The Runaround (1946 film)

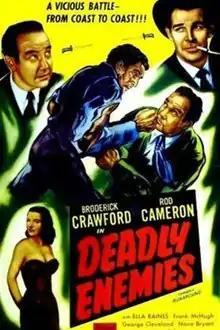
Film poster

The Runaround is a 1946 American comedy mystery film directed by Charles Lamont and starring Rod Cameron, Ella Raines, Broderick Crawford, and Frank McHugh. The film is also known as "Deadly Enemies". It was produced and distributed by Universal Pictures and shot at the studio's Universal City.